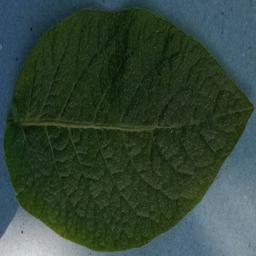
Label: Potato___Healthy